Quendale

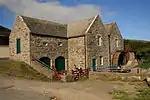
Quendale Water Mill, a museum

Quendale is a settlement and coastal district in the southwest area of Dunrossness in Shetland. Quendale beach is a long beach formed at the north end of the Bay of Quendale. Quendale beach is the longest beach in Shetland and the beach has extensive sand dunes.